Satakarni

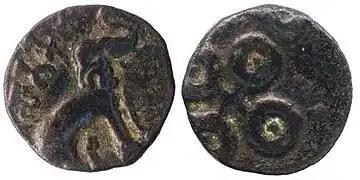
Early coin of Satakarni. Obverse legend: (𑀲𑀺𑀭𑀺) 𑀲𑀸10px10px𑀡𑀺(𑀲), "(Siri) Sātakaṇi(sa)".

Satakarni (also called Sātakarnī I, Brahmi script: 𑀲𑀸𑀢𑀓𑀡𑀺, "Sātakaṇi") was the third of the Satavahana kings, who ruled the Deccan region of India. His reign is generally dated to 70-60 BCE, although some authors have claimed 187-177 BCE, and most recently dated to 88-42 BCE. It was thought there were "two Satakarnis" (Satakarni I and Satakarni II), however, Andrew Ollett argues that there is only one Satakarni, as the alleged first Satakarni is assigned ten years, and the second, fifty years by other scholars, but the only dated inscription of this king is Candankheda seal from his reign's year 30, around 60 BCE, and he ruled ca. 88-42 BCE.